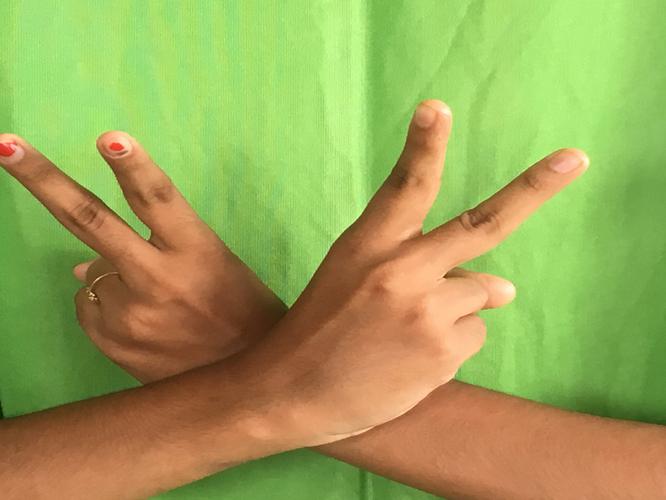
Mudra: Kartariswastika
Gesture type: double_hand